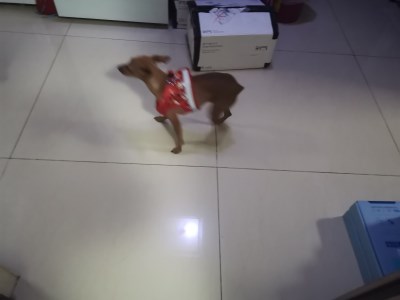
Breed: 561-n000127-miniature_pinscher